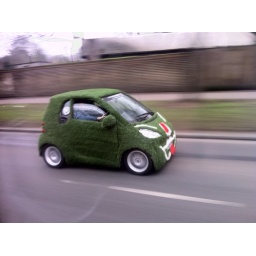
An extremely green car in London